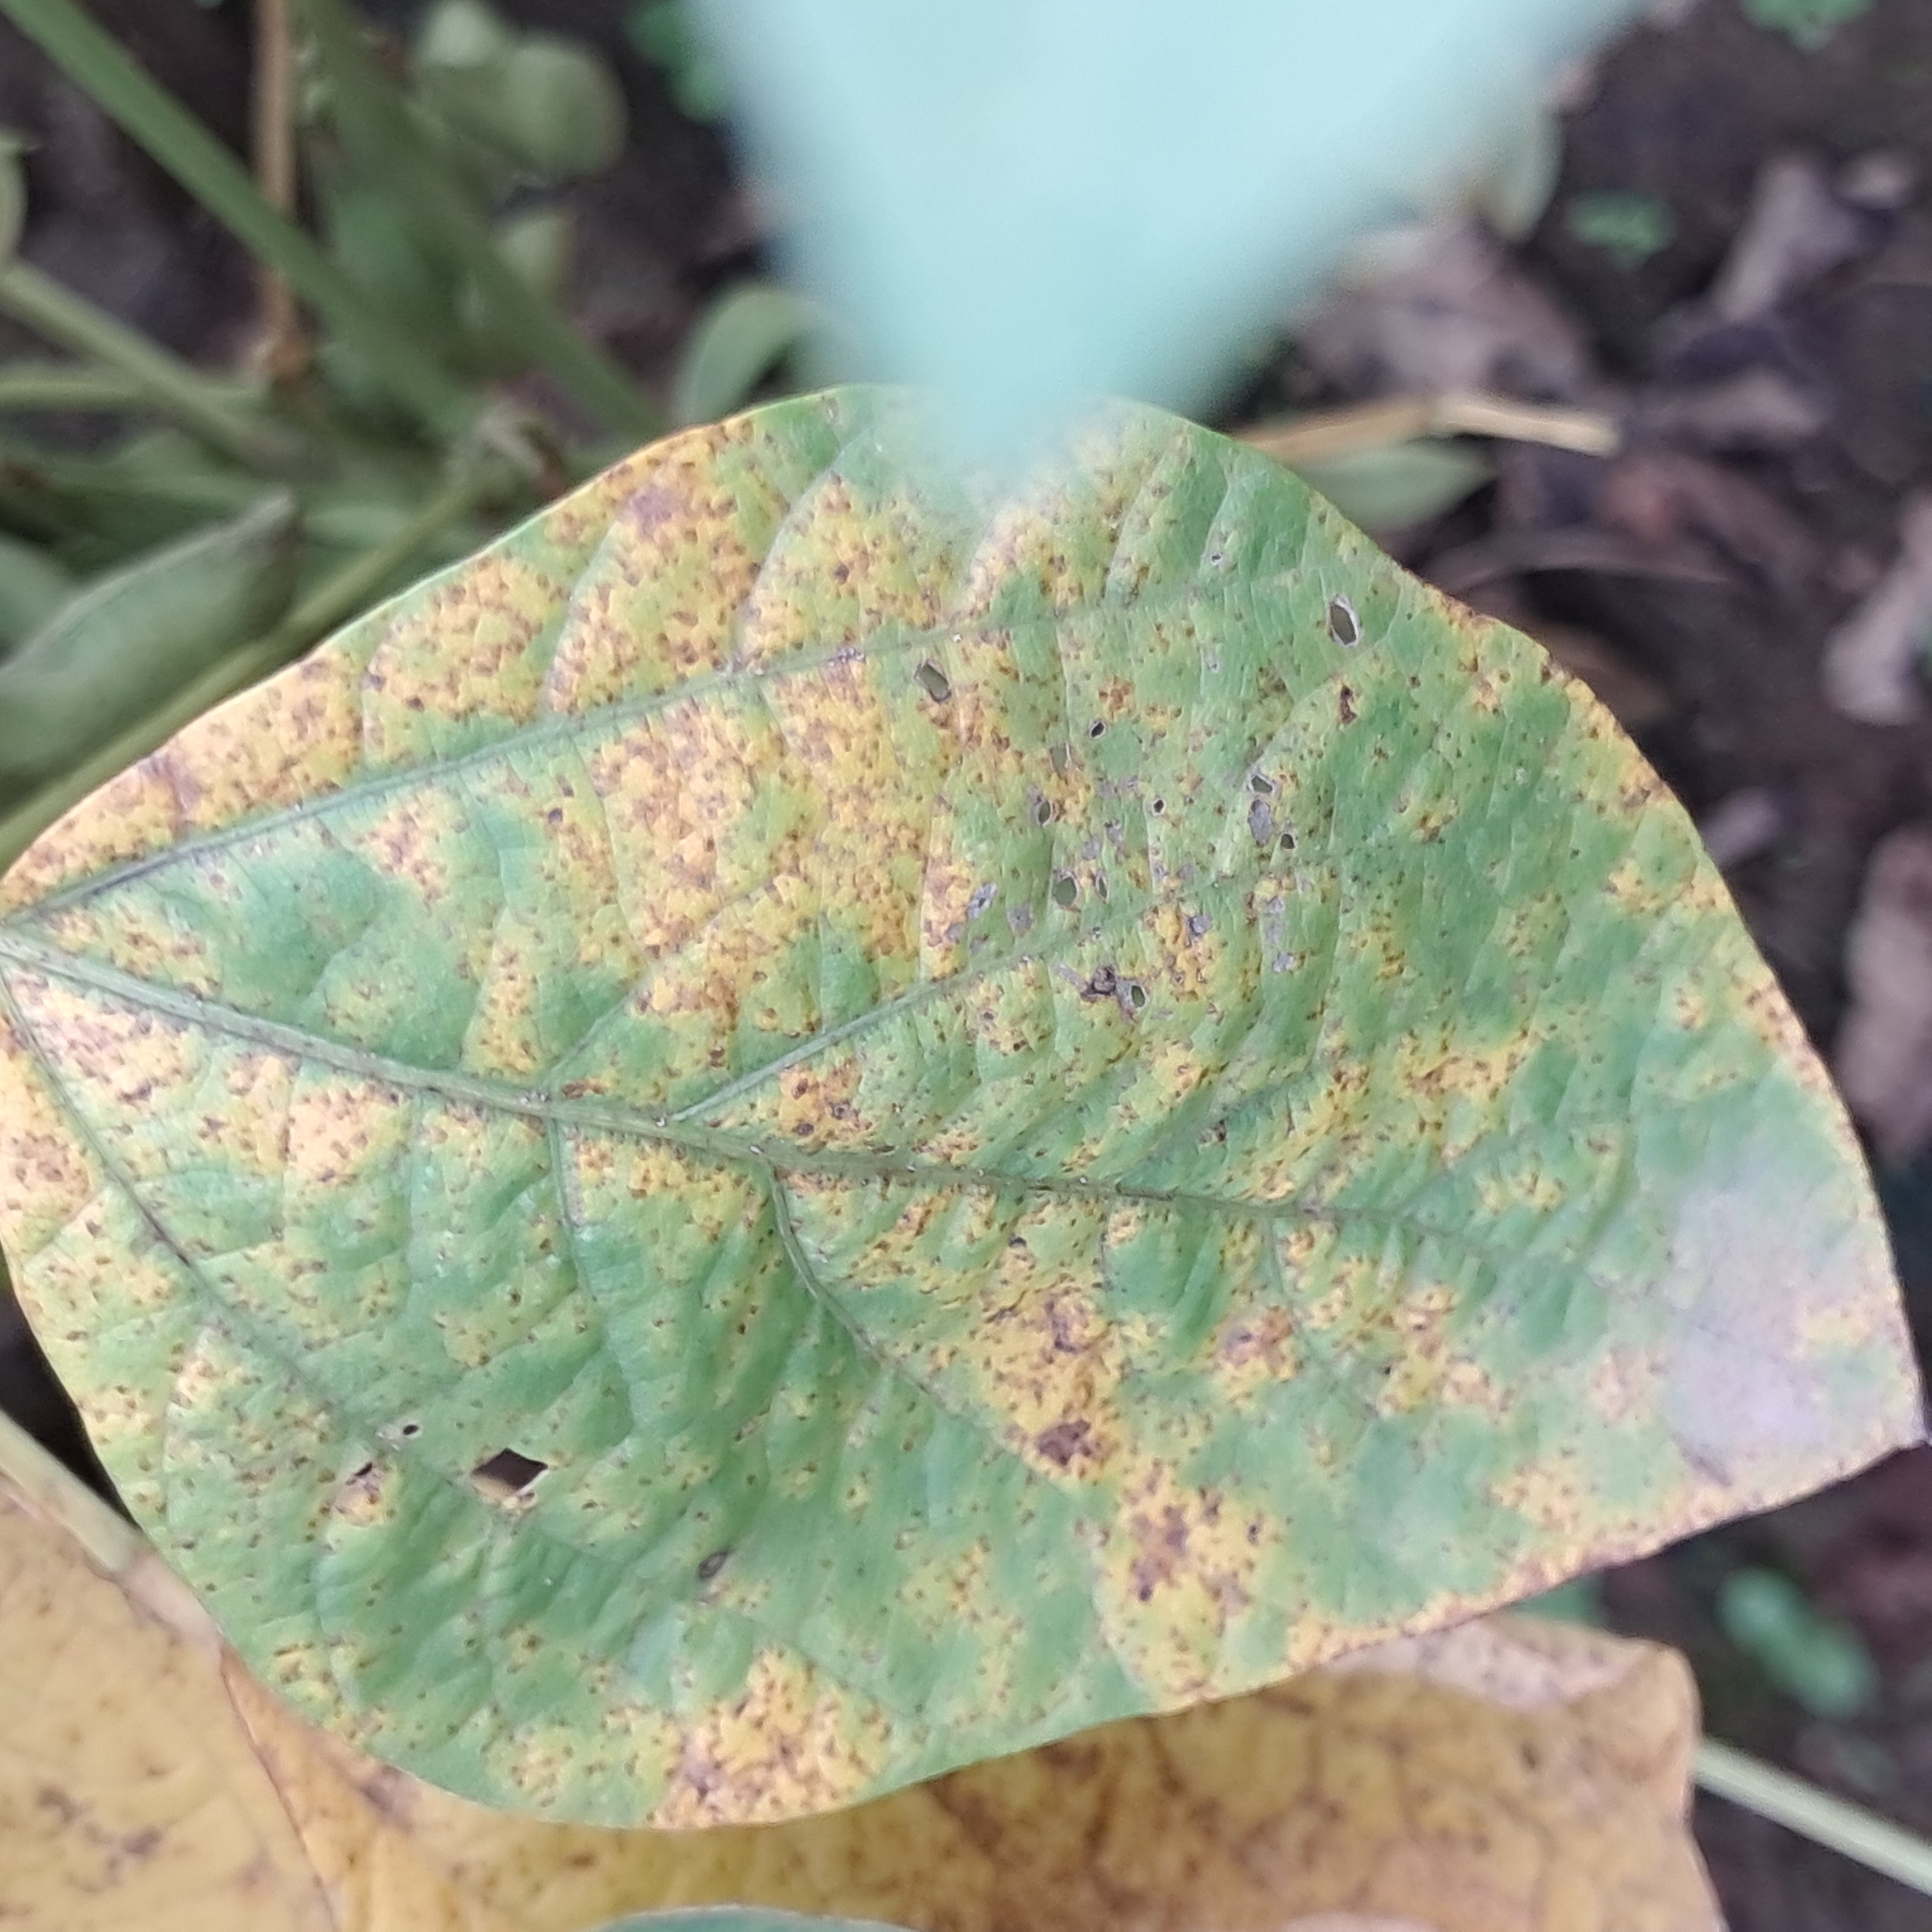
Label: Spectoria_Brown_Spot